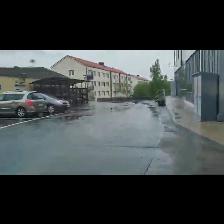
Label: NonHuman